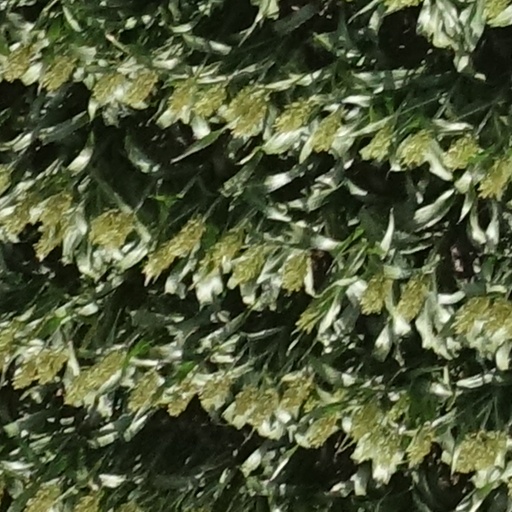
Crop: sorghum